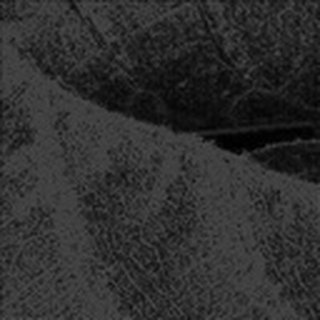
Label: cotton_bacterial_blight